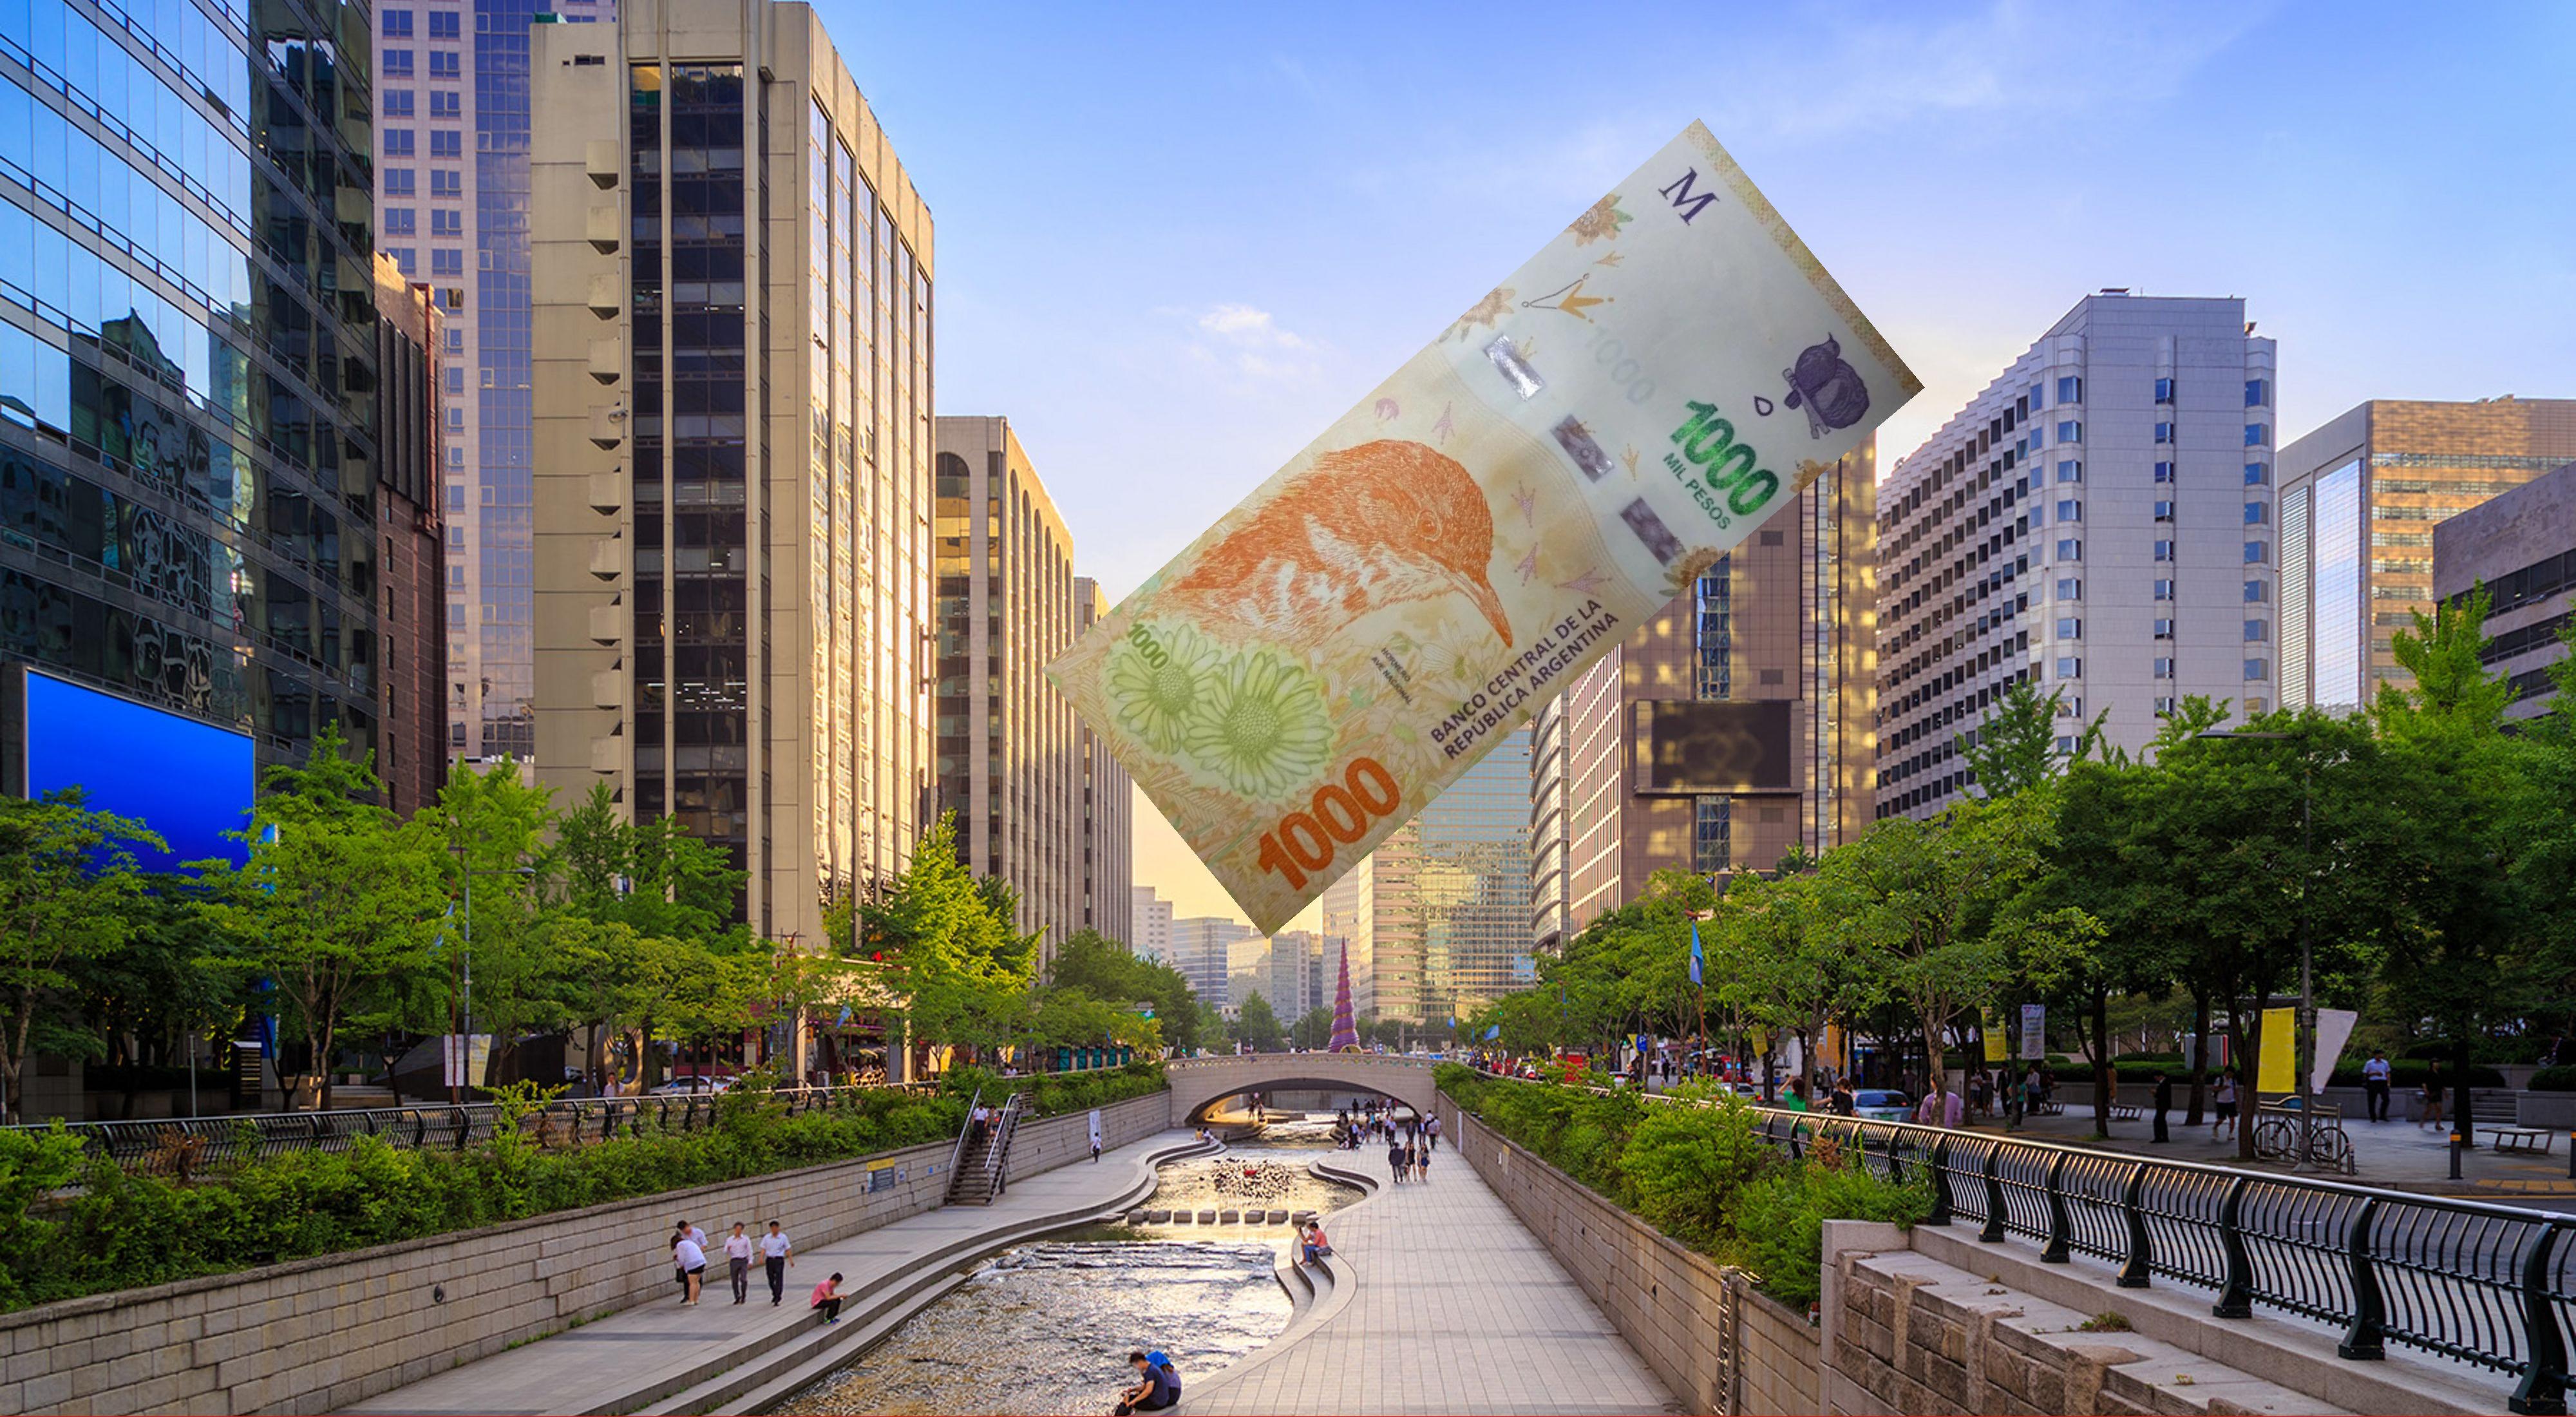
Denominación: 1000